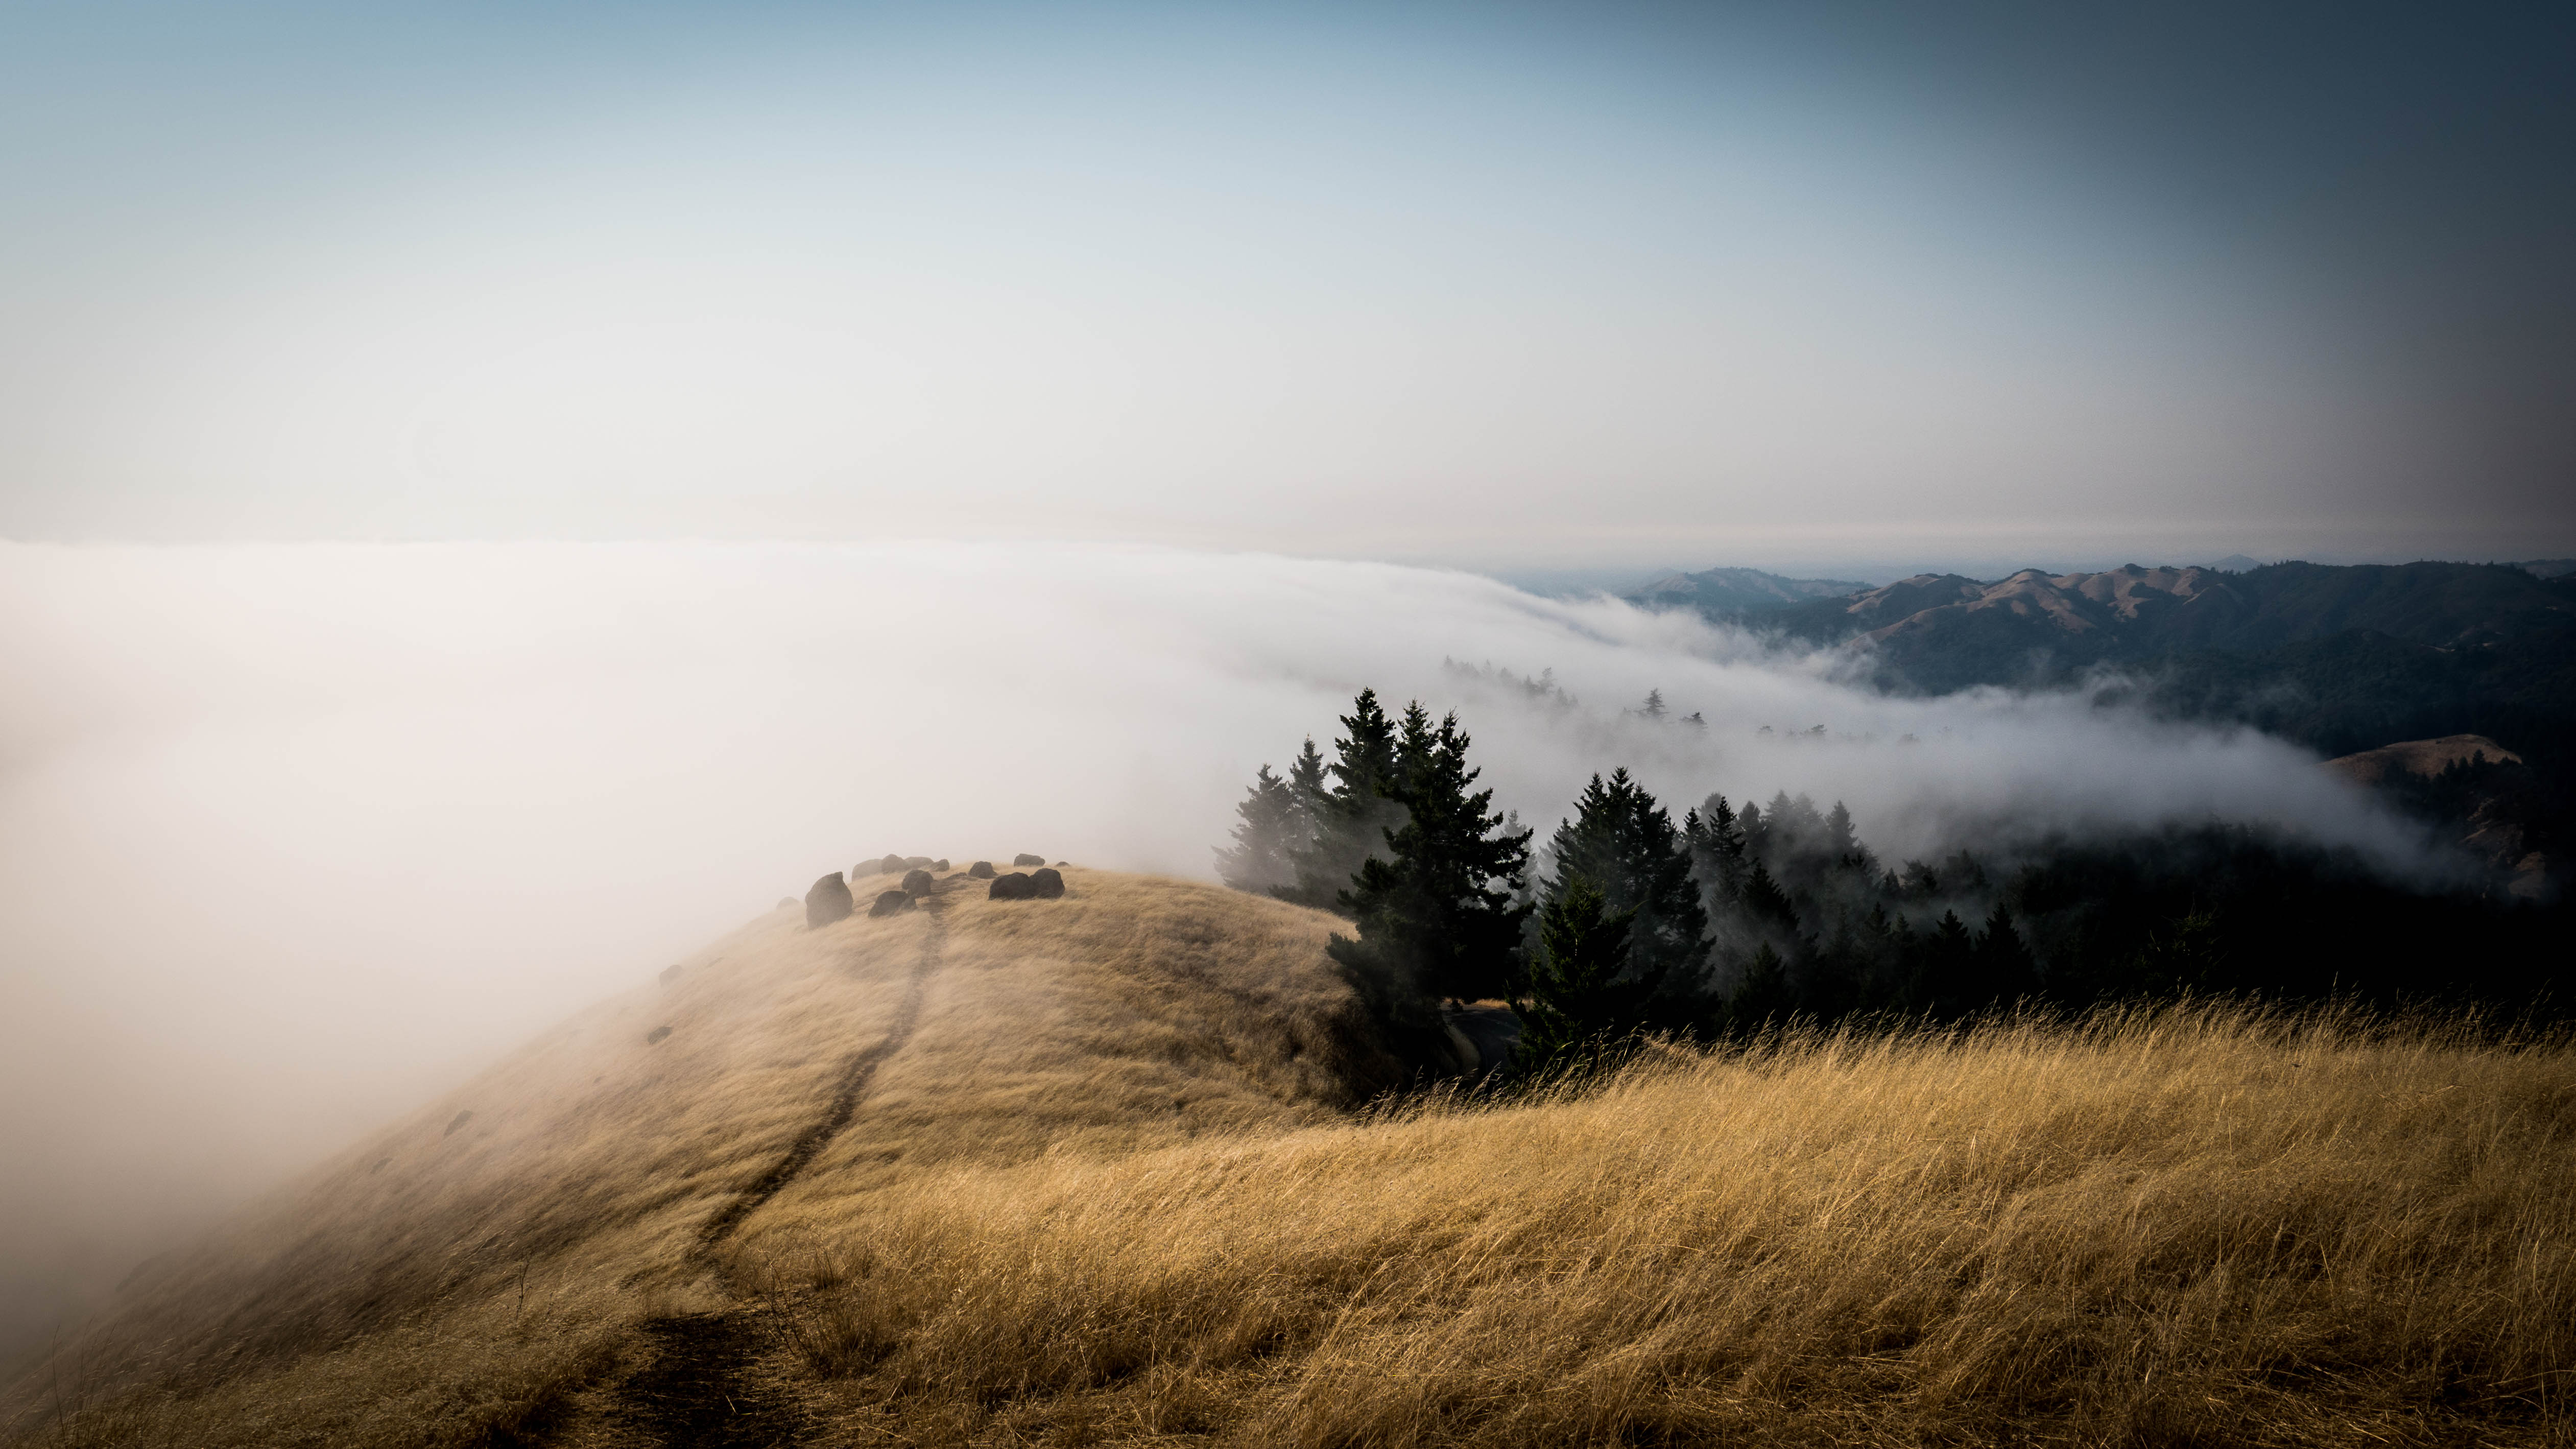
landscape, tree, nature, grass, horizon, wilderness, mountain, snow, winter, cloud, sky, fog, sunrise, mist, sunlight, morning, hill, dawn, atmosphere, mountain range, dusk, weather, ridge, plateau, rural area, landform, geographical feature, atmospheric phenomenon, mountainous landforms